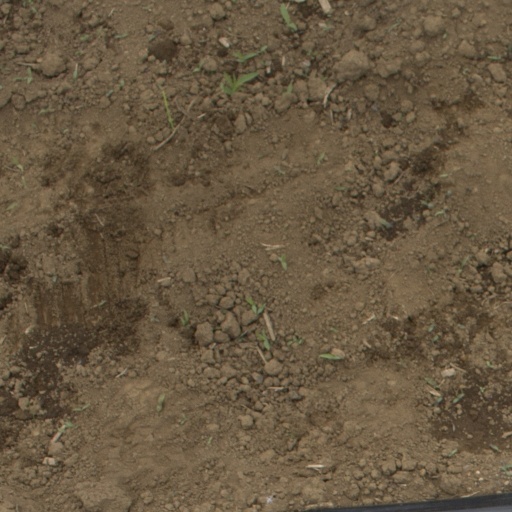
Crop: Jerusalem artichoke